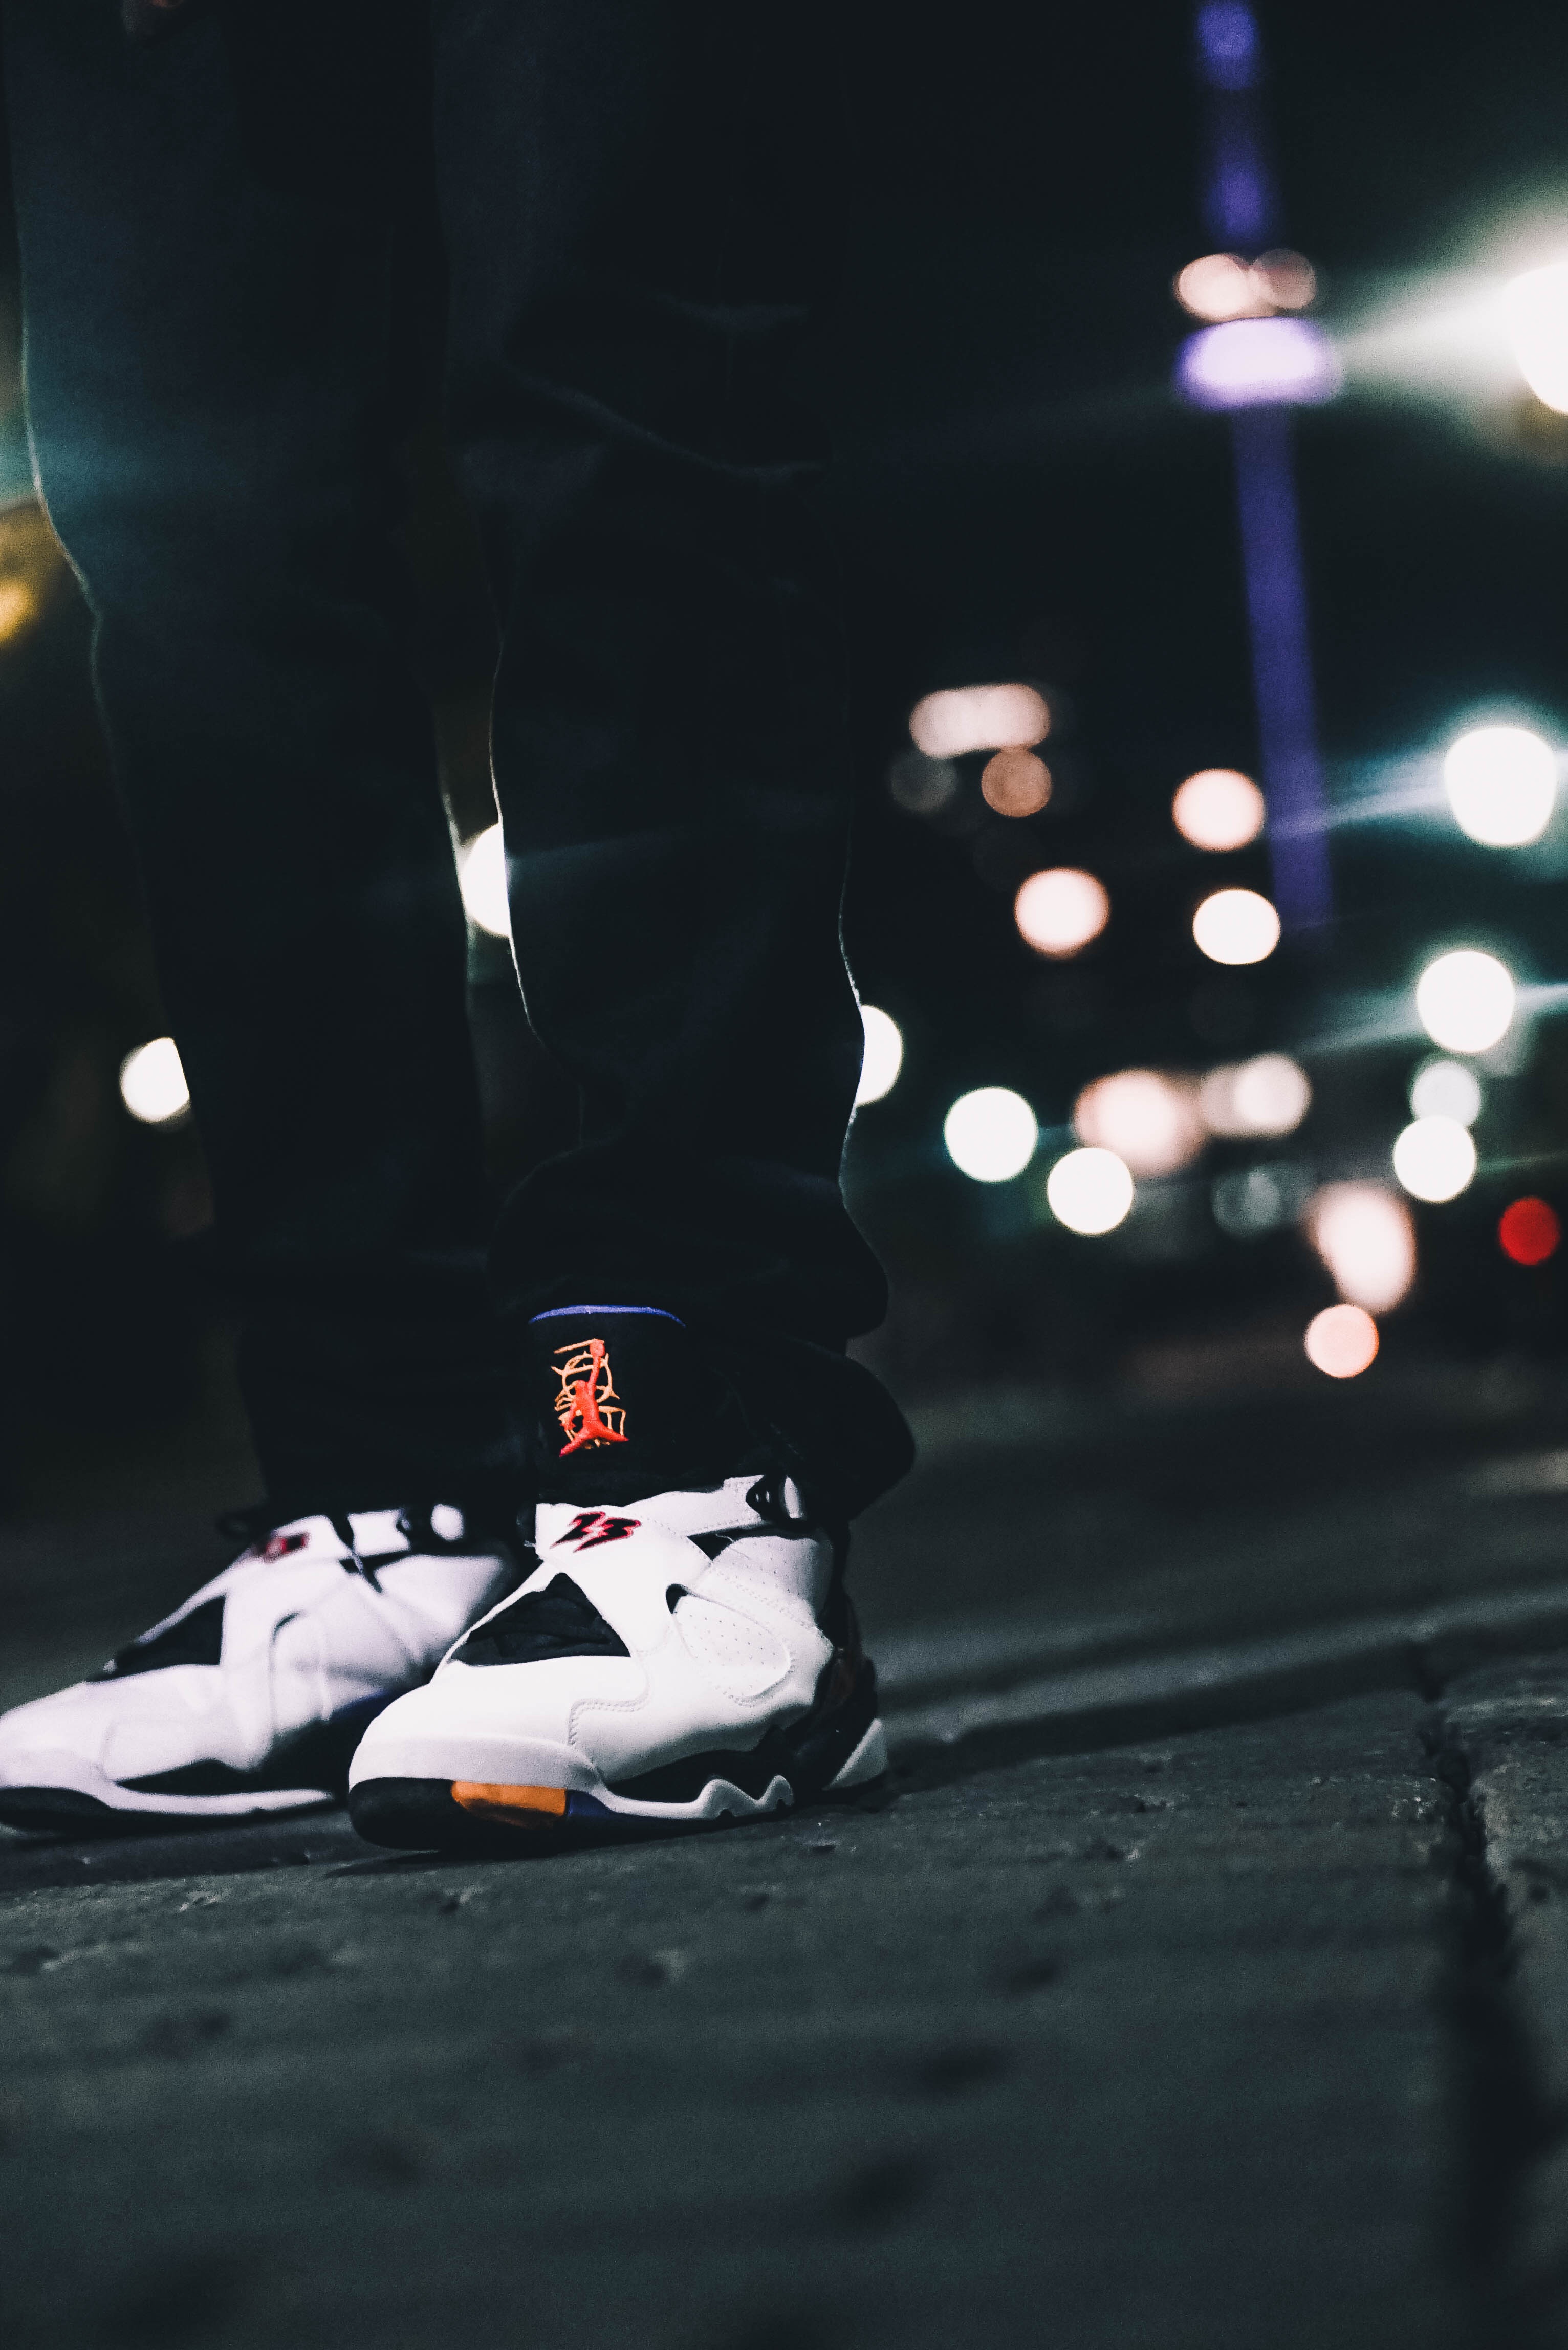
light, night, reflection, vehicle, darkness, lighting, screenshot